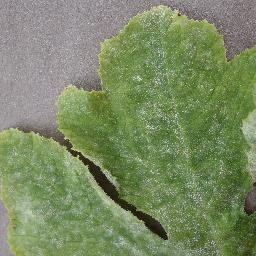
Label: Squash___Powdery_mildew